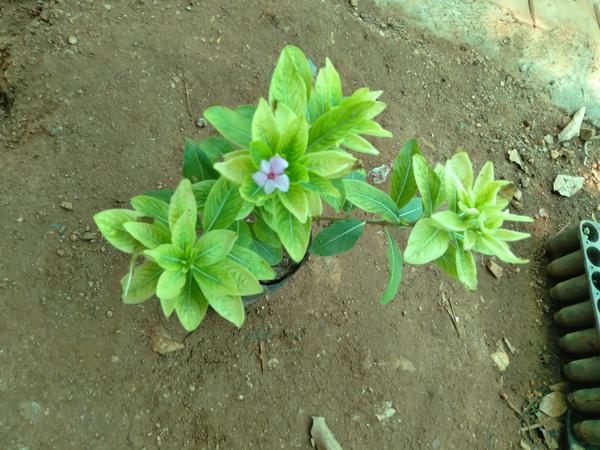
Plant: Nithyapushpa